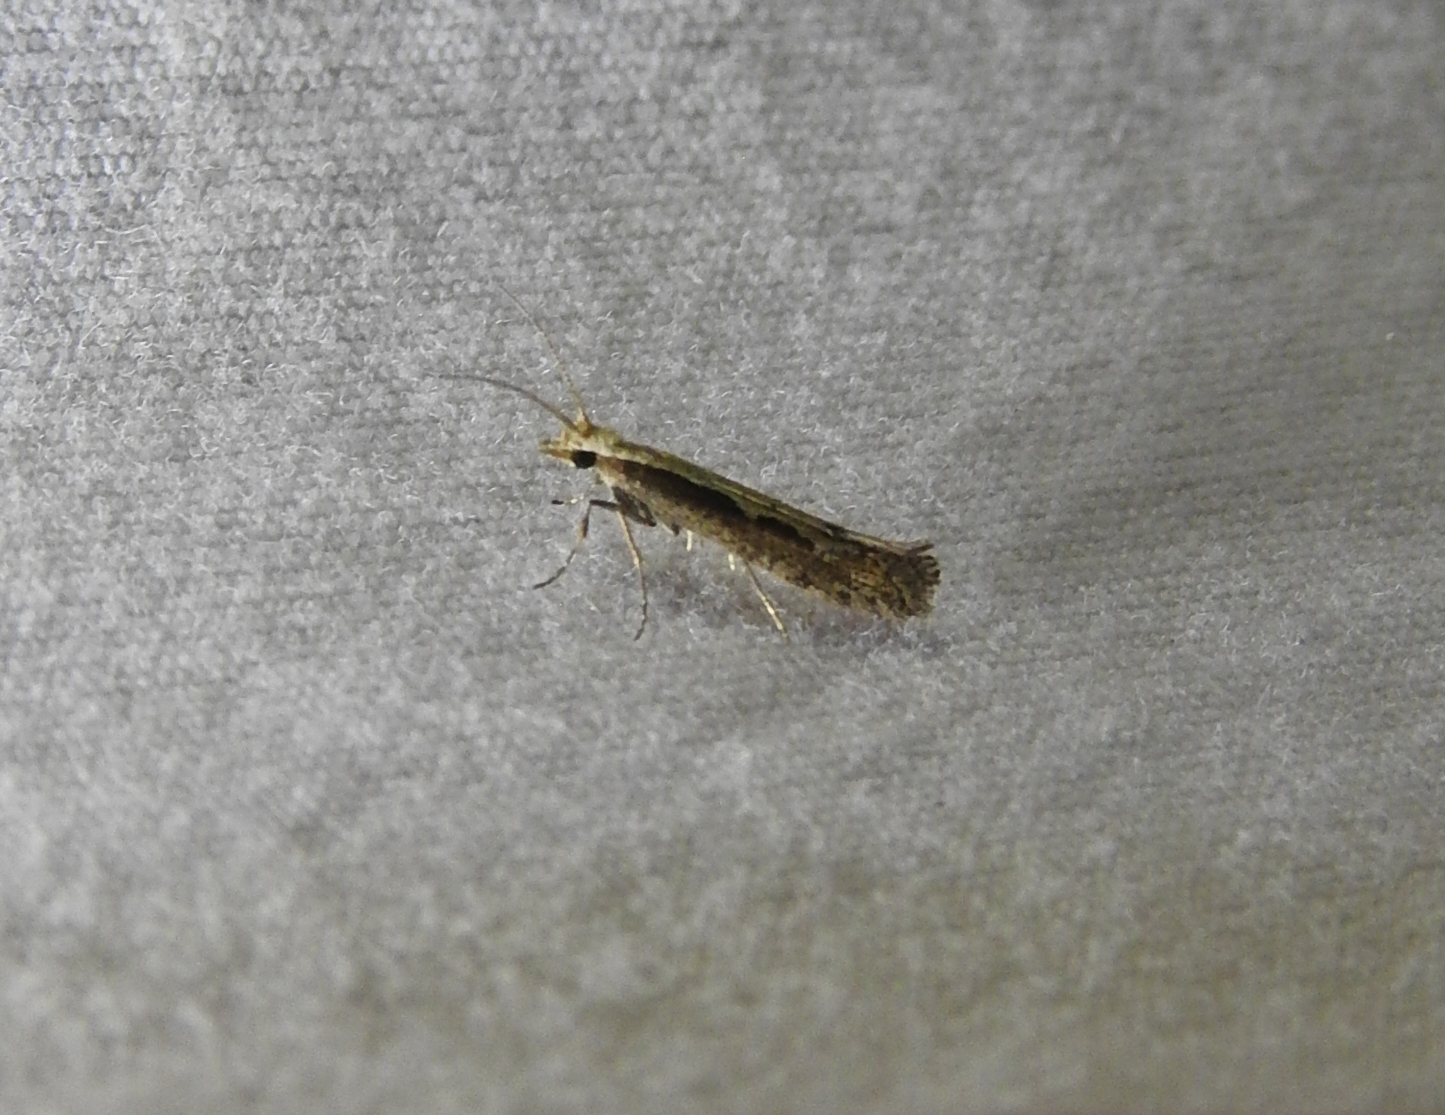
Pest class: diamondback_moth